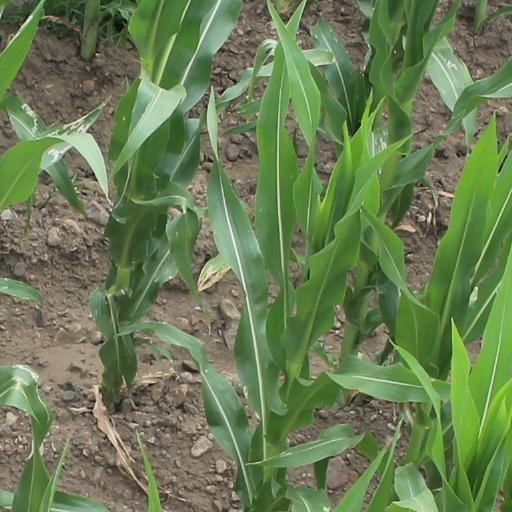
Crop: maize; corn